Two Harbors, Minnesota

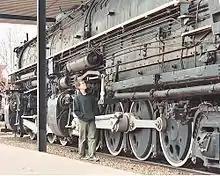
Duluth, Missabe & Iron Range Railway 2-8-8-4 "Yellowstone" preserved at Two Harbors station

By 1883 the Minnesota Iron Company had purchased all but four acres of Thomas Sexton's land around Agate Bay. Sexton leased his remaining four acres to merchants seeking to capitalize on the 600-man workforce arriving to build the Duluth & Iron Range Railroad. He divided his four acres into 32 lots. As with any frontier town of the day it was a largely male population. The infamous four-acre plot earned the nickname "Whiskey Row", and was said to exist for the sole purpose of "relieving a man from his pay".